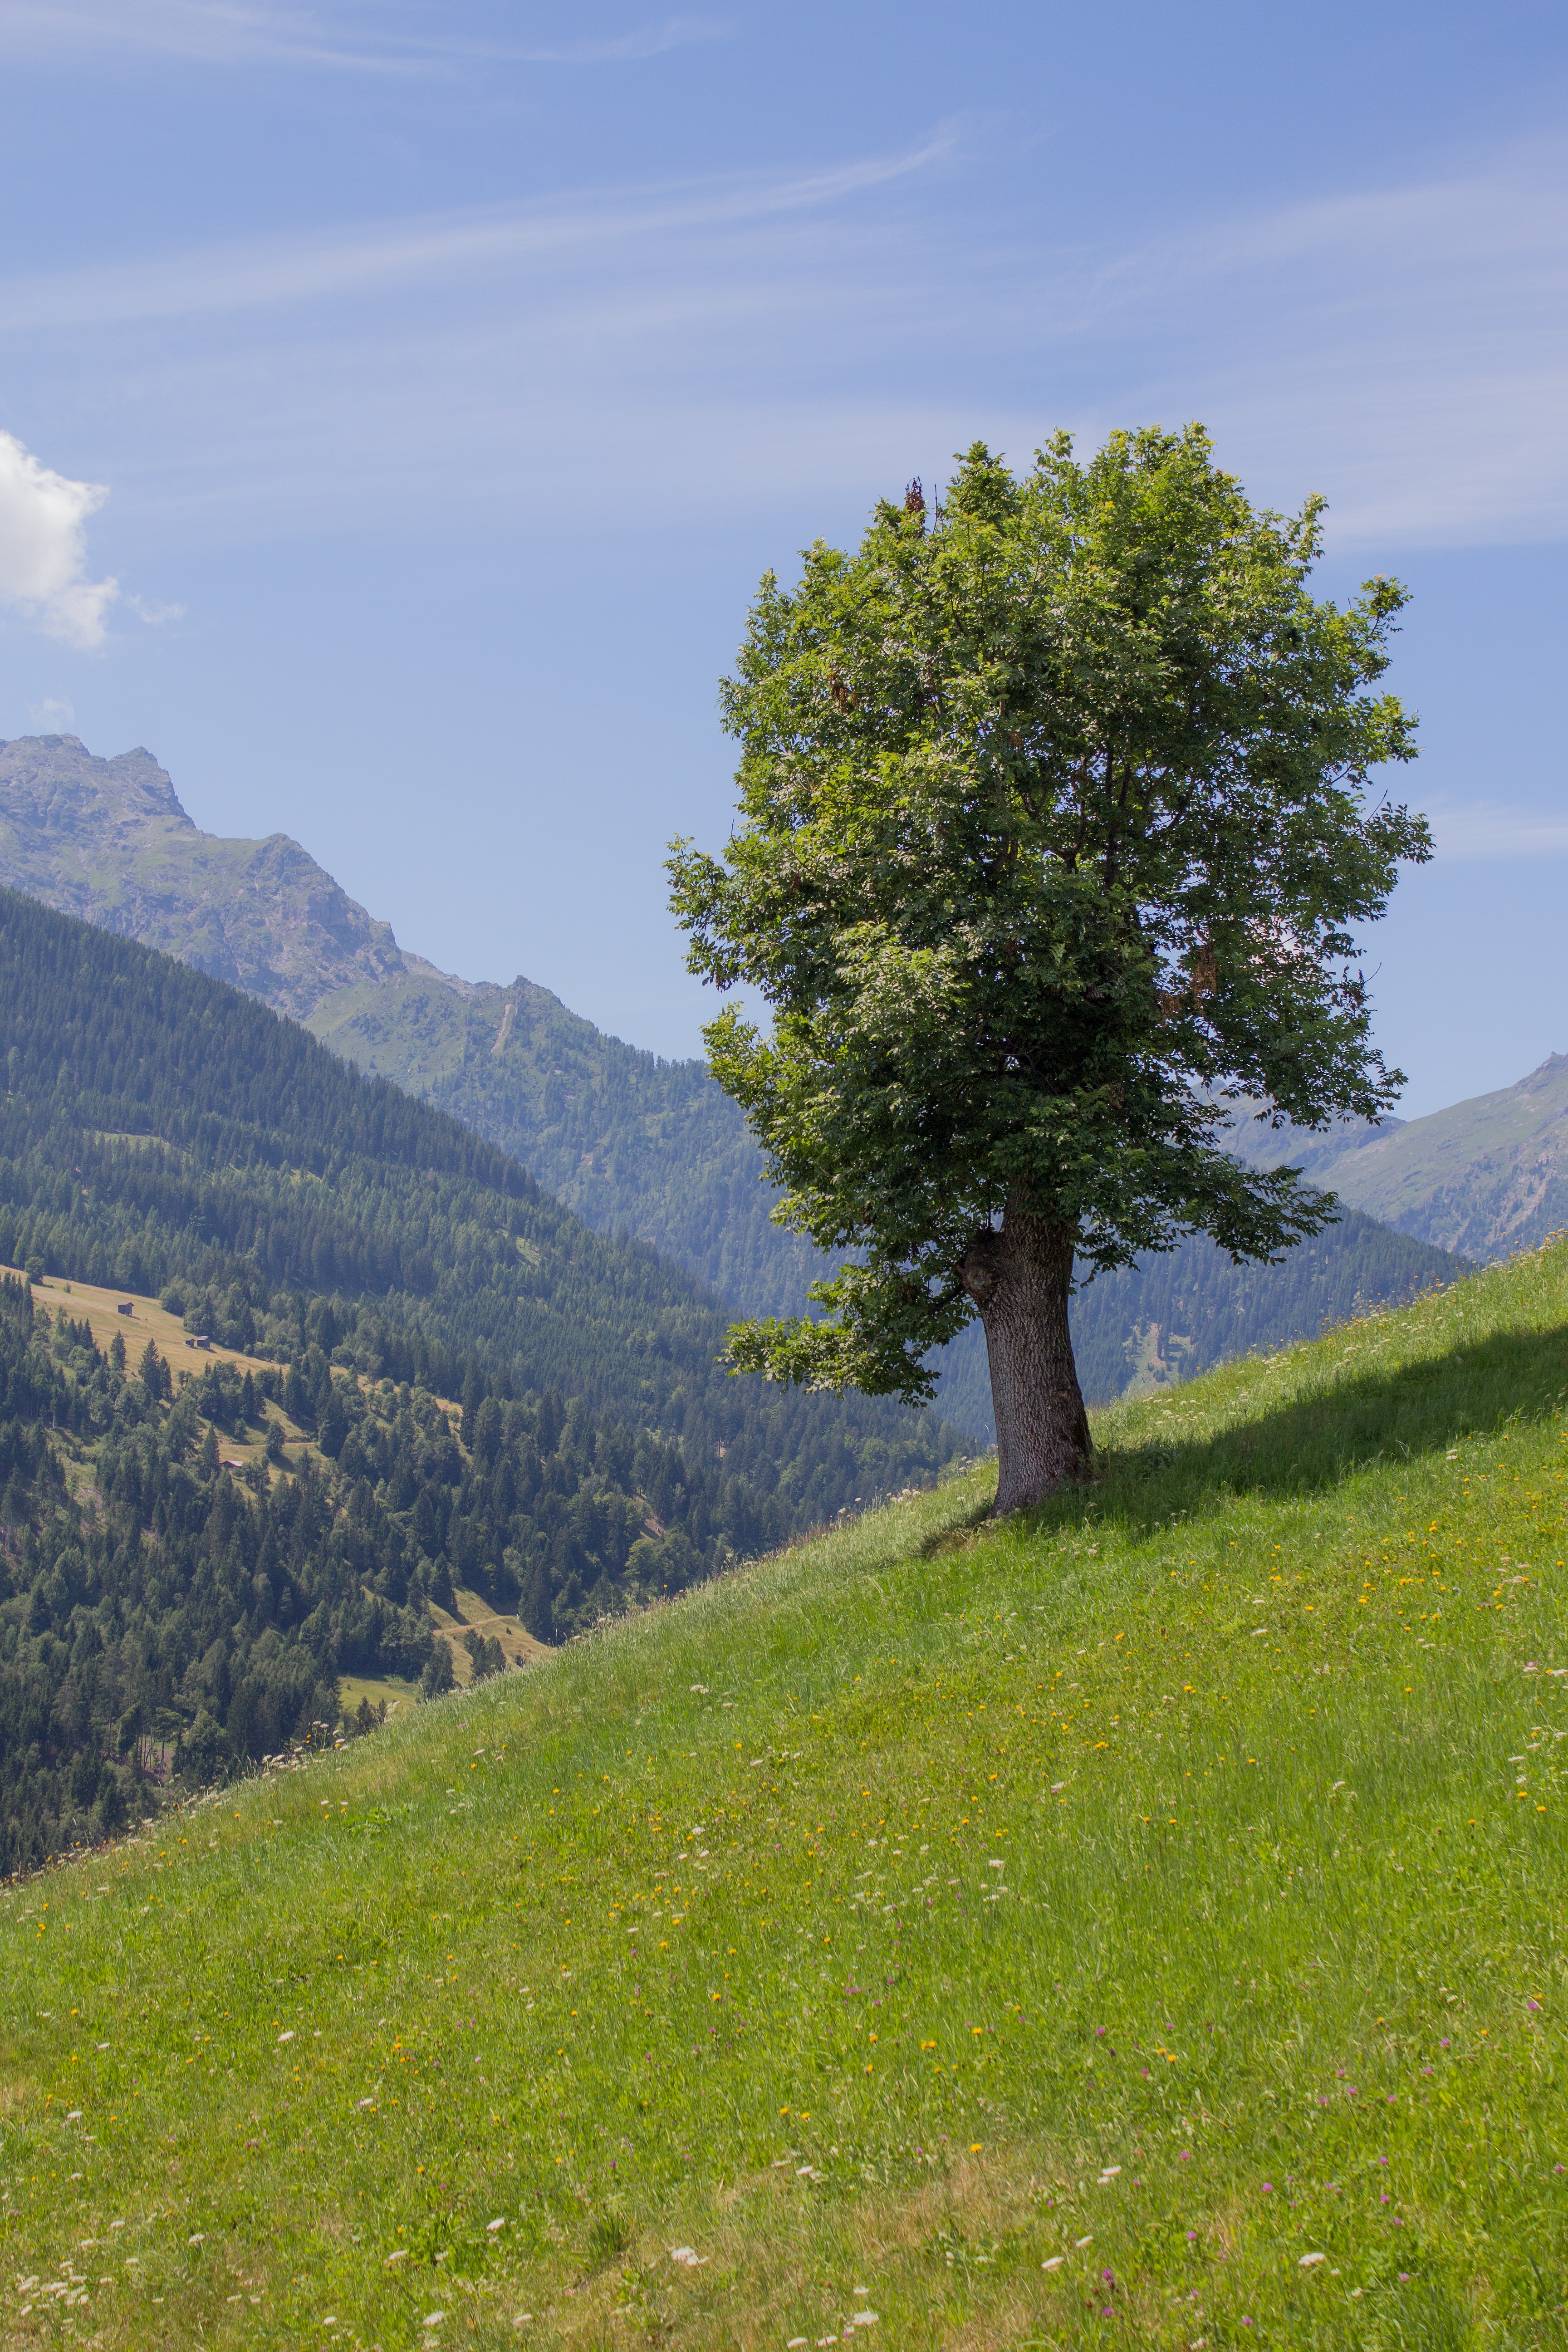
landscape, tree, nature, grass, wilderness, mountain, plant, sky, trail, field, meadow, hill, valley, mountain range, summer, green, pasture, alpine, ridge, austria, mountains, grassland, plateau, ecosystem, carinthia, rural area, alpine meadow, mountain meadow, juicy green, woody plant, mountainous landforms